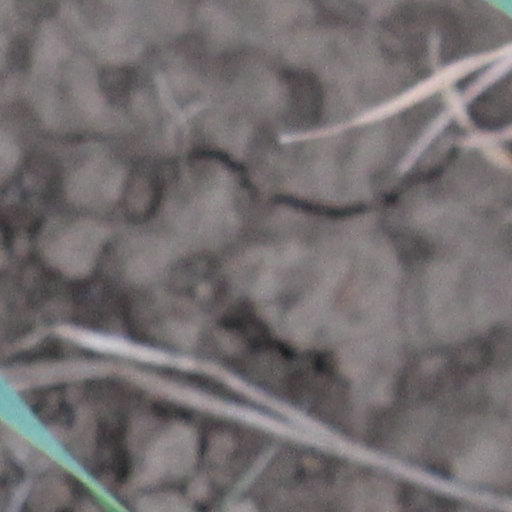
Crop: wheat